Maaza

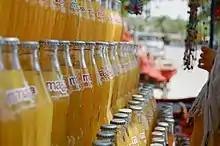
Maaza bottles

Maaza was launched in 1976 in India by Parle Bisleri as a portable version of aamras. Its success led to it being acquired by Coca-Cola in 1993 from Parle Bisleri along with other brands such as Limca, Citra, Thums Up and Gold Spot. The Union Beverages Factory, based in the UAE, began selling it as a franchisee in the Middle East and Africa in 1976. By 1995, it had acquired rights to the Maaza brand in these countries through Maaza International Co. LLC Dubai. Maaza was acquired by House of Spices in 2005 for the North American market. In 2006, Infra Foodbrands acquired Maaza for the European, Caribbean and West-African markets and cooperates with House of Spices for the North American market.